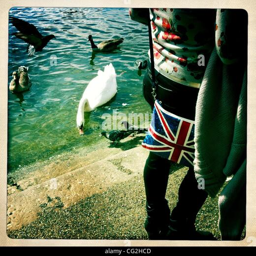
feeding of the geese and swans by a lake